Elections in Israel

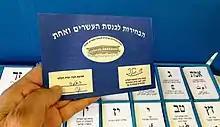
Ballot envelope, 2019

Under normal circumstances, Israel's requires national elections for the Knesset to take place on a Tuesday in the Jewish month of Cheshvan (early October through mid-November) four years following the previous elections. However, it is possible, and it often happens, that early elections can take place prior to the date set in the basic law. Early elections can be called by a vote of the majority of Knesset members and normally occur on occasions of political stalemate and of the inability of the government to get the parliament's support for its policies. Failure to get the annual budget bill approved by the Knesset by March 31 (3 months after the start of the fiscal year) also leads automatically to early elections. It is also possible to postpone the date of the election by a special majority of the Knesset members.